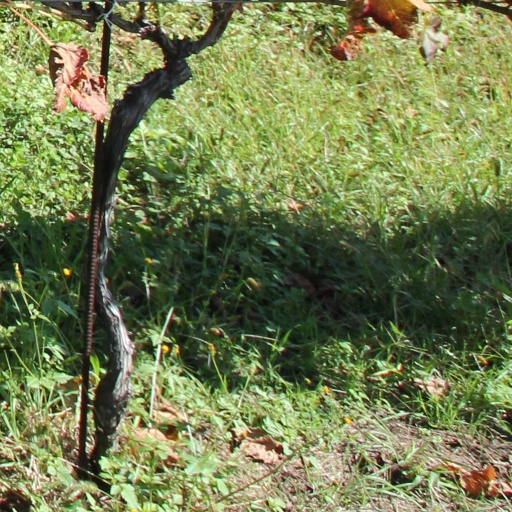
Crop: grape